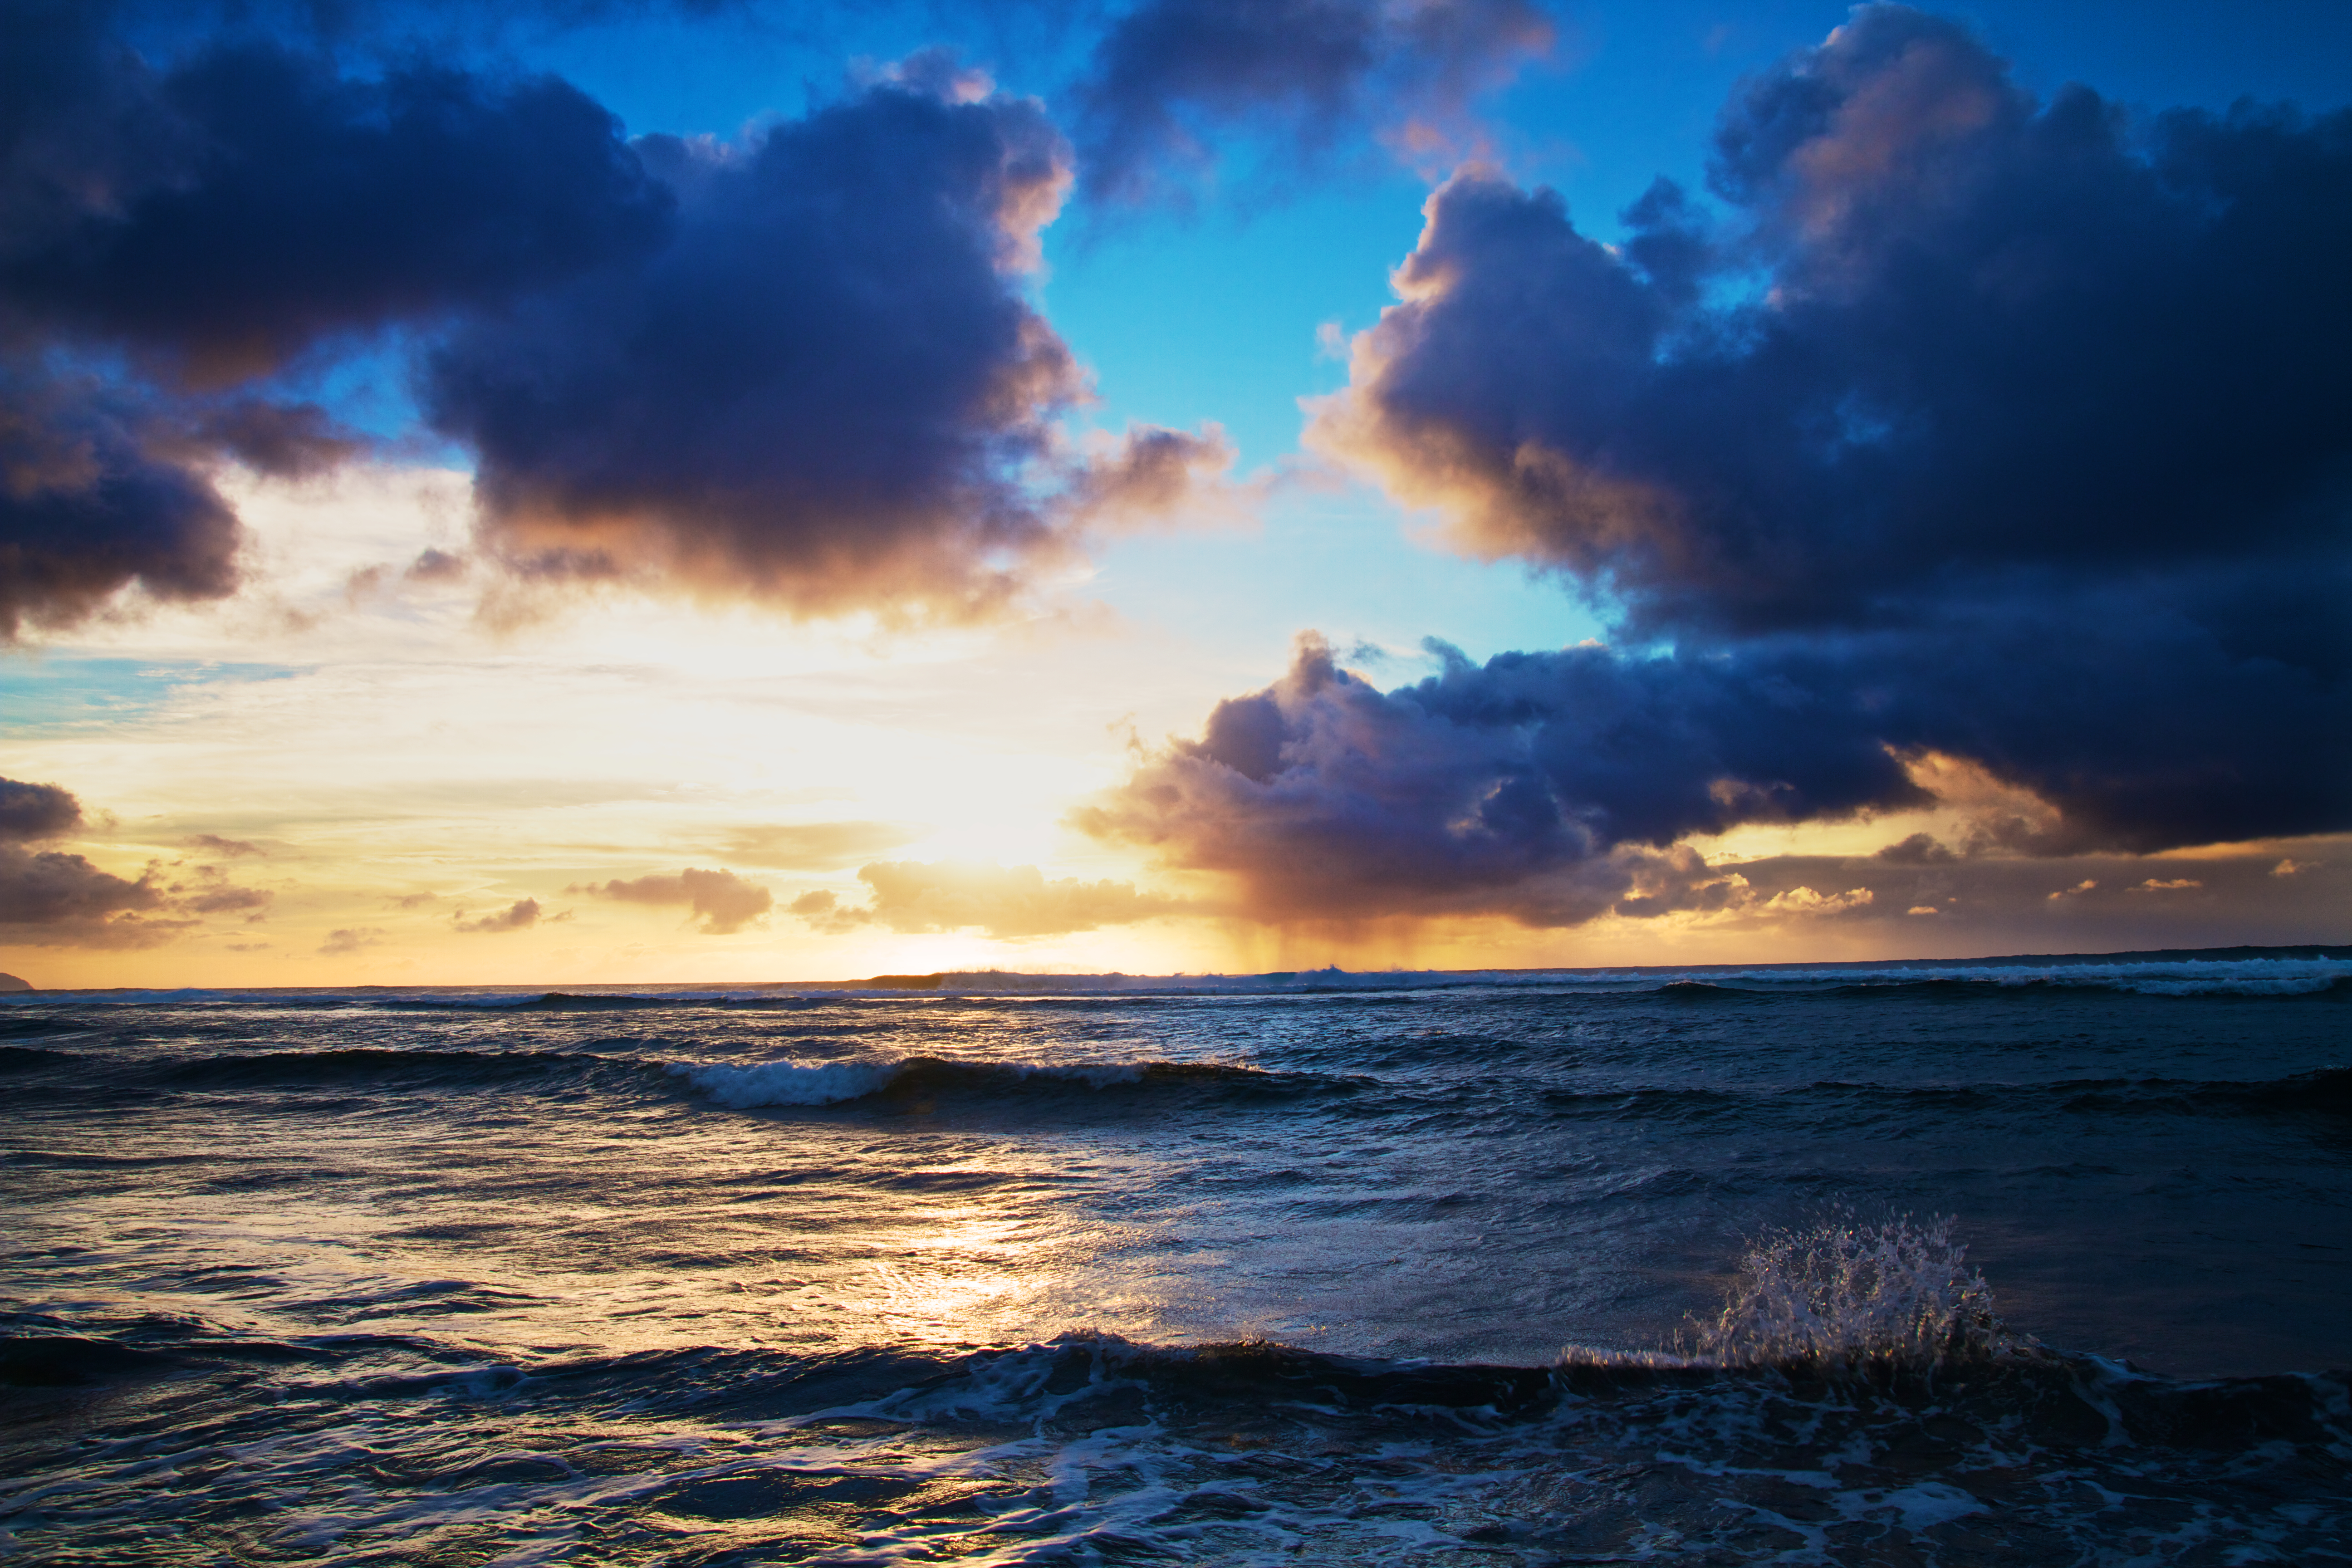
beach, sea, coast, nature, ocean, horizon, cloud, sky, sunrise, sunset, sunlight, morning, shore, wave, dawn, atmosphere, dusk, evening, natural, canon, hawaii, body of water, eos, 7d, tamron1750, paciffic, afterglow, honololu, hawaiifamilyvacation, canoneos7d, wind wave